Hardware store

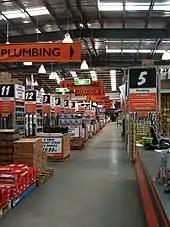
Mitre 10 MEGA store interior in Pakenham, Australia

In Australia hardware stores specialise in home décor and include large selections of paint. There are three major hardware companies in Australia: Bunnings, Mitre 10 and Home Hardware. Home Hardware is a retailers' co-operative and has many banners which store owners trade under.